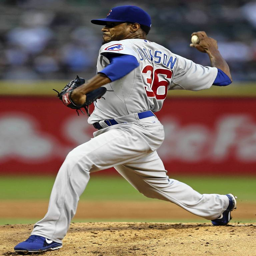
pitcher pitches in the first inning .